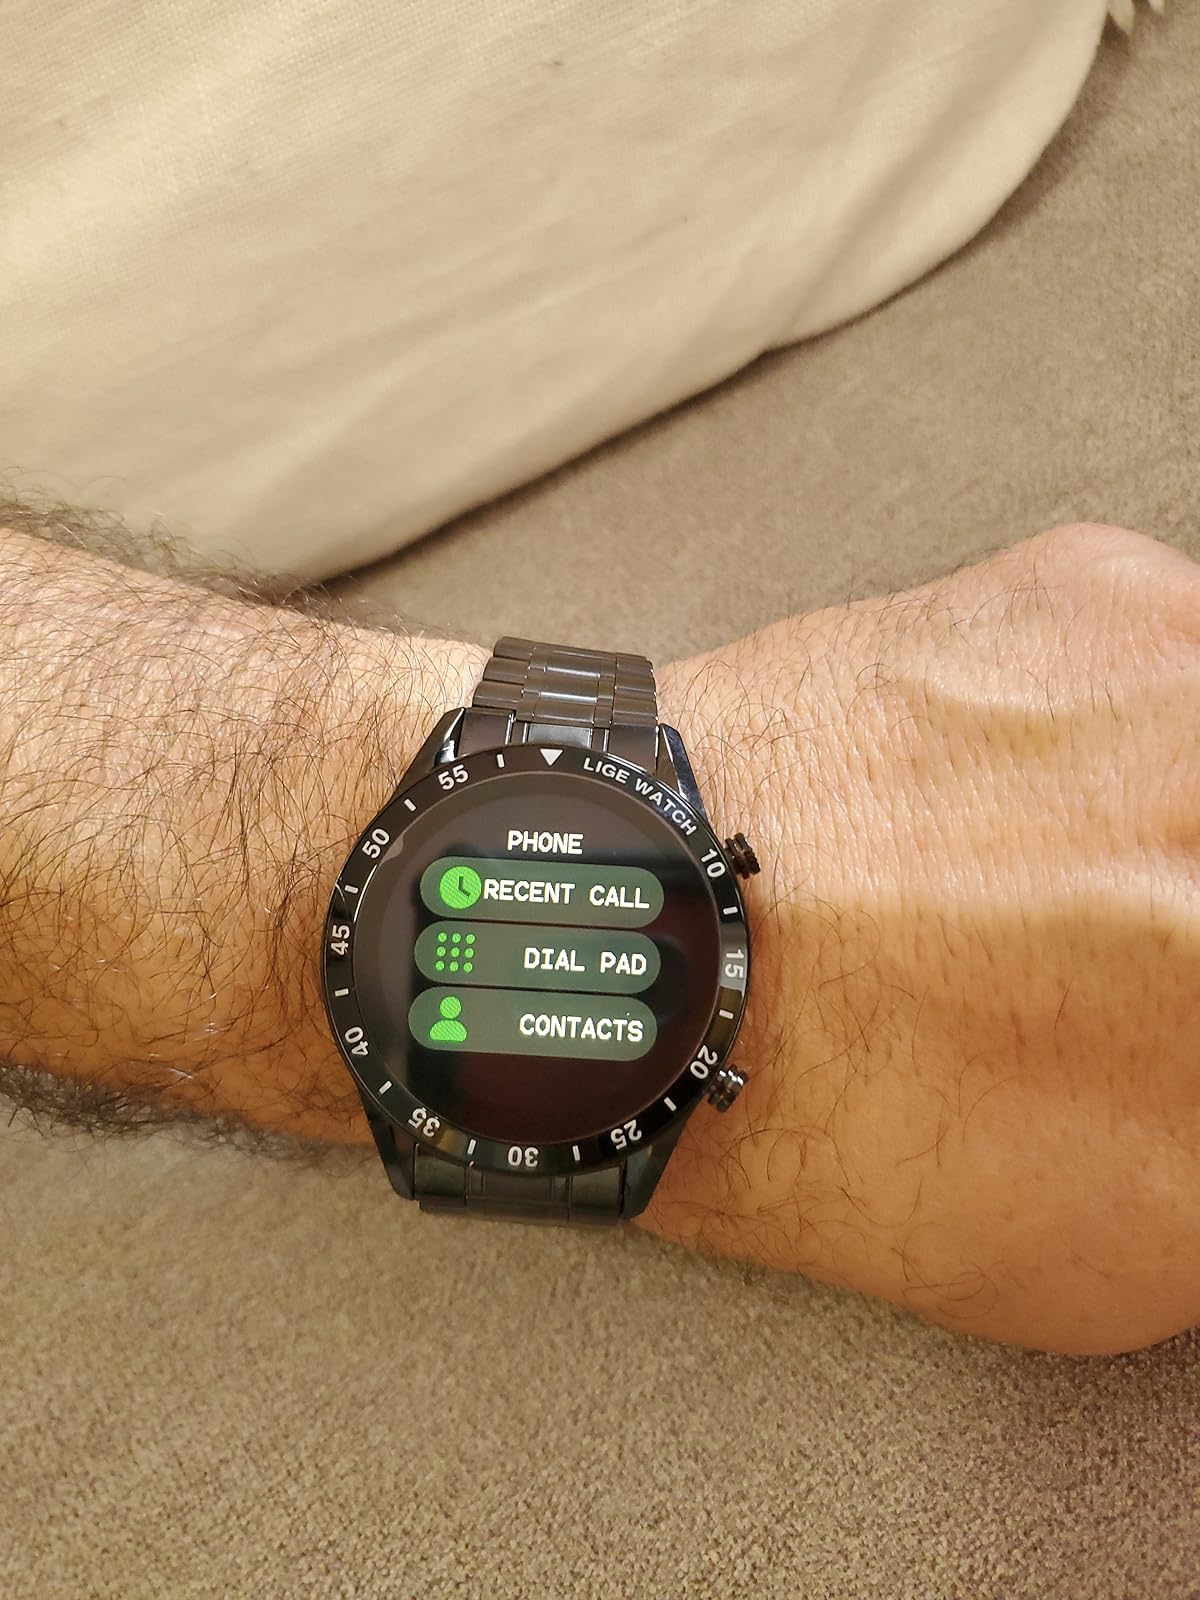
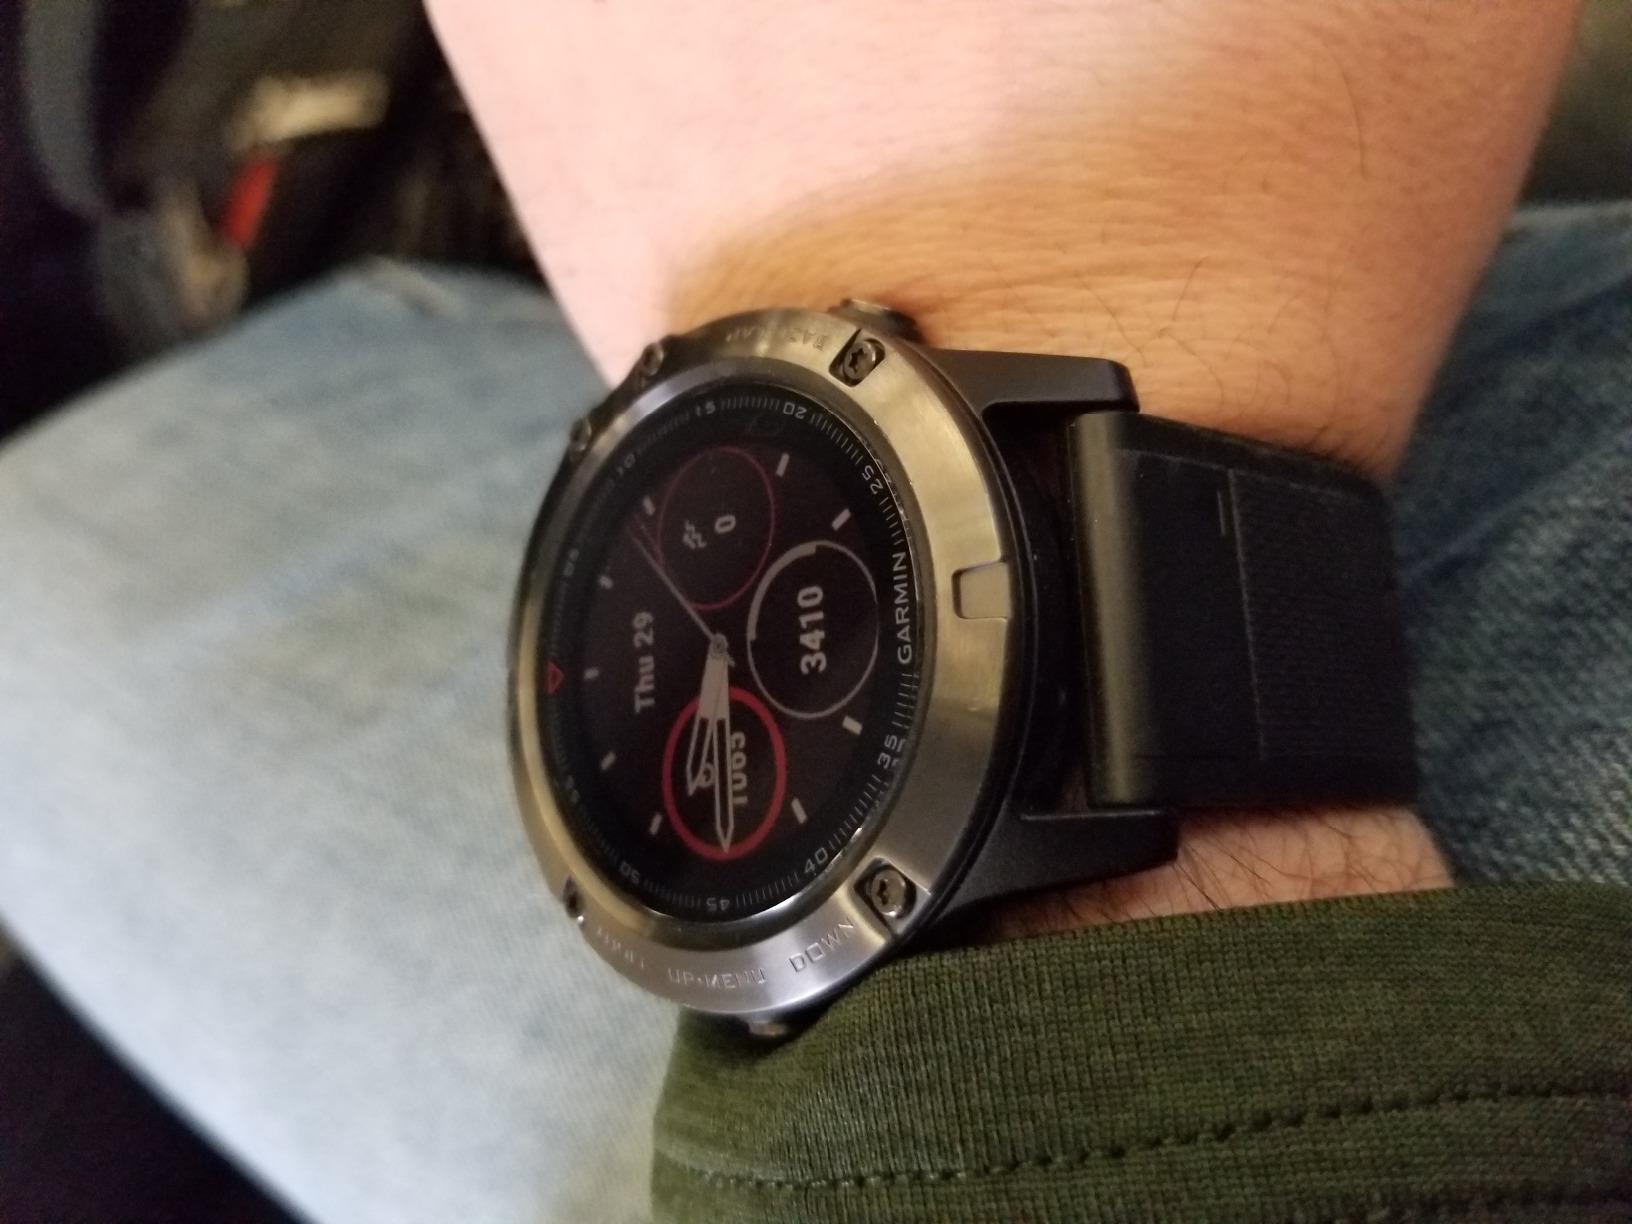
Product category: smartwatch
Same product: no